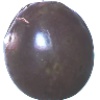
Label: Passion Fruit 1